Gola Castle

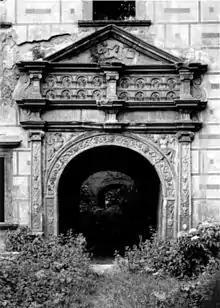
Portal and walls with sgraffito decoration of Gola Castle

The Renaissance Castle in Gola has been erected on a stone escarpment in 1580 by Leonard von Rohnau – this is confirmed by the German-language inscription over the main entrance: "IN GOTTES NAMEN. DEN 23. FEBRVAR ANNO 15 IM ACHZIGSTEN IAR LEONARD VON ROHNAV DES BAUES ANFANG MACHT VND DIES IAR VNDERS DACH VORBARCHT: GOTT SEI DANK" ("In the name of God Amen. On the 29th February 1580 Leonard von Rohnau started the construction and thanks to God covered it with a roof")